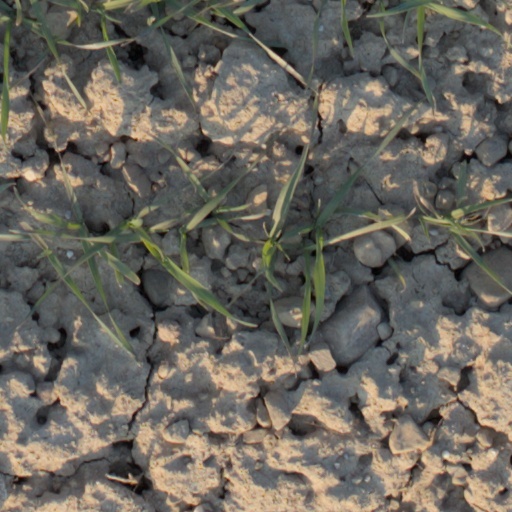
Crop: wheat